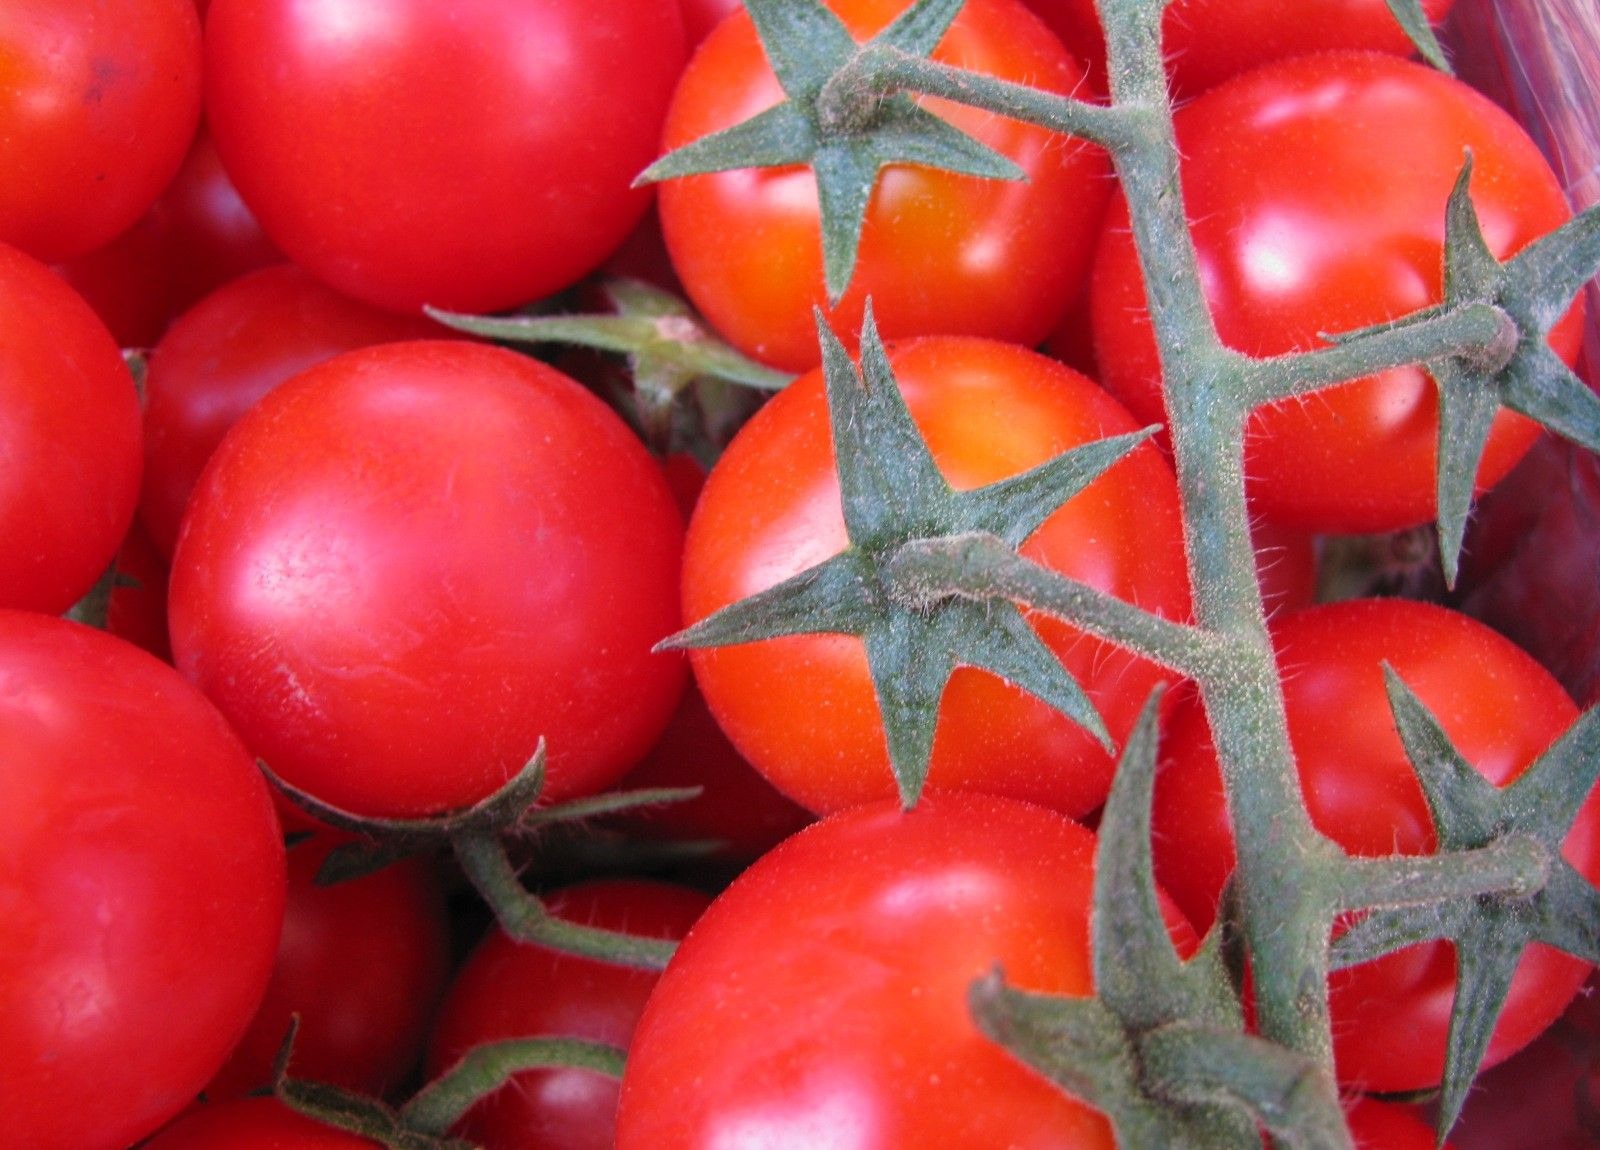
plant, bunch, fruit, ripe, food, red, produce, vegetable, tomato, nutrition, vegetables, tomatoes, vegetarian, raw, flowering plant, land plant, potato and tomato genus